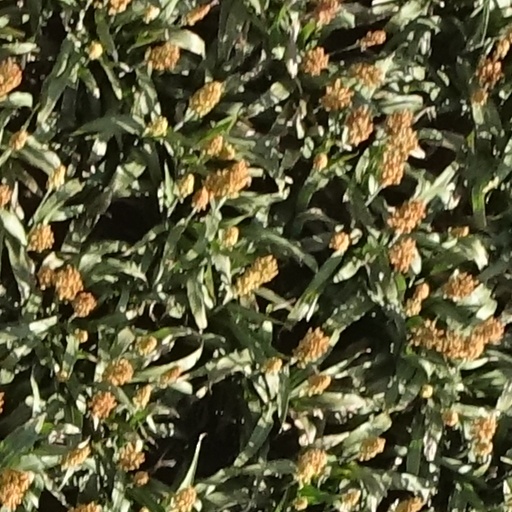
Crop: sorghum